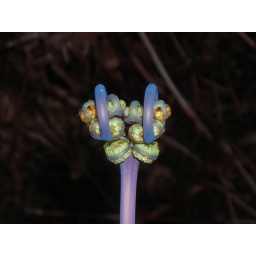
A mad wee flower thing growing in among all the volcanic rock